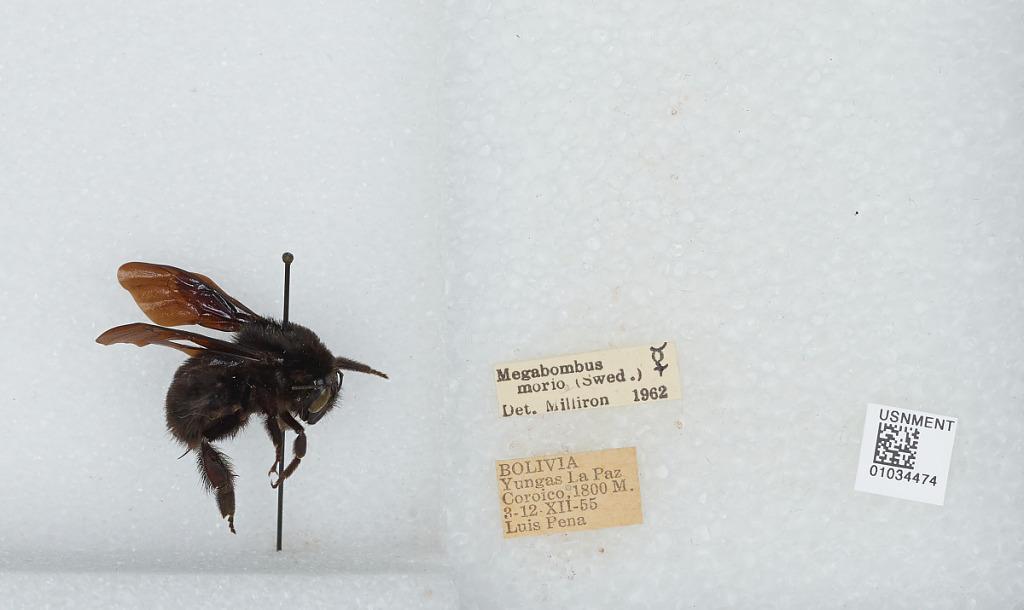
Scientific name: Bombus (Fervidobombus) morio (Swederus)
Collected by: L. Pena
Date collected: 1955-12-3
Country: Bolivia
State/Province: La Paz
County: Nor Yungas
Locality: Coroico
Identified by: Milliron